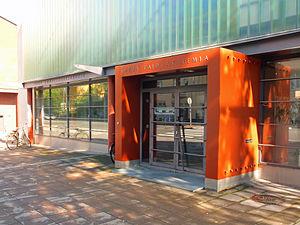
L’université des sciences appliquées de Turku est un établissement d’enseignement supérieur professionnel de Turku en Finlande.